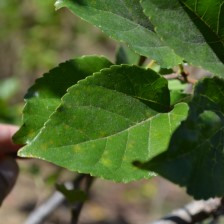
Variety: Kamphaengsaeng42